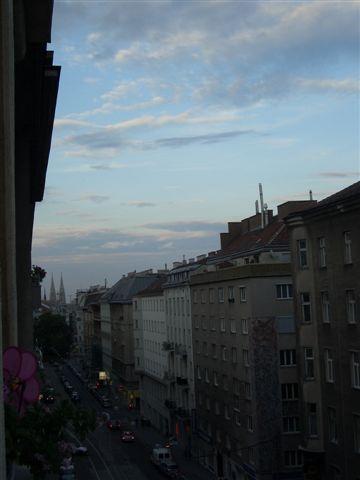
Weather: cloudy or overcast